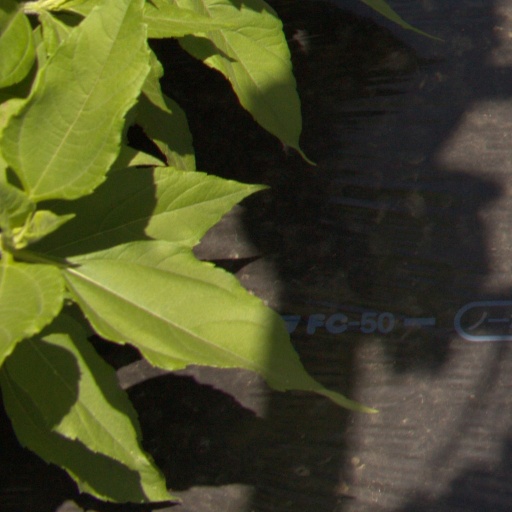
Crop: Jerusalem artichoke